University of Amikom Yogyakarta

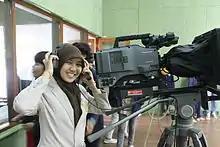
TV Studio

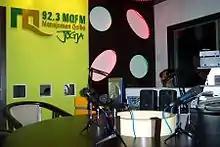
Radio Station

Beginning with academic year 2003/2004, all academic activities moved to Building I and II Integrated Campus, and in May 2004 construction of Unit II and Unit III began. The building is used for lectures, meeting rooms (Hall 1 and Hall 2), computer laboratory, animated film production, a Graduation Exam Room, Mosque and a Technical Services Unit. Unit III building provided space for business units, polyclinics, the household and a Theory and Practice room to host graduate programs and a language laboratory. In 2007 Unit IV was constructed for administrative services, a bank and services BAAK, BAU, HRD, Theory Lecture Room Diploma and Under graduated Program.